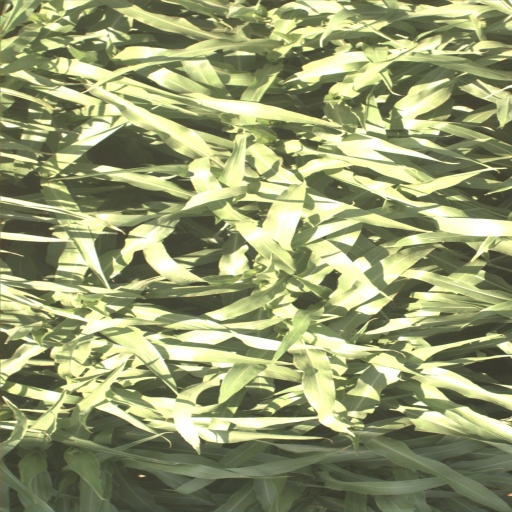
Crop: sorghum